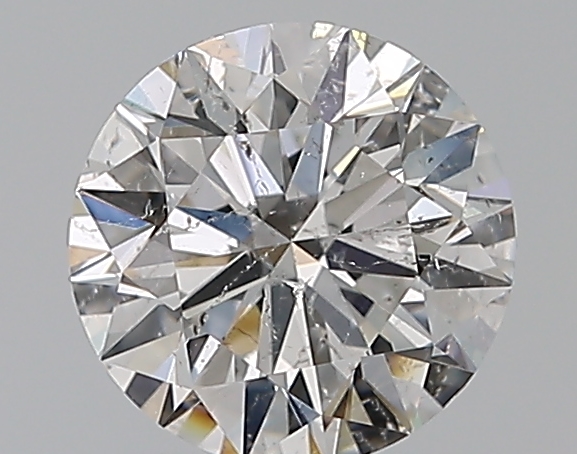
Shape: round
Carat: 1
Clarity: SI2
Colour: G
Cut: EX
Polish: EX
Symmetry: EX
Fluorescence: VSL
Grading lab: IGI
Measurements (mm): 6.41 x 6.37 x 3.94